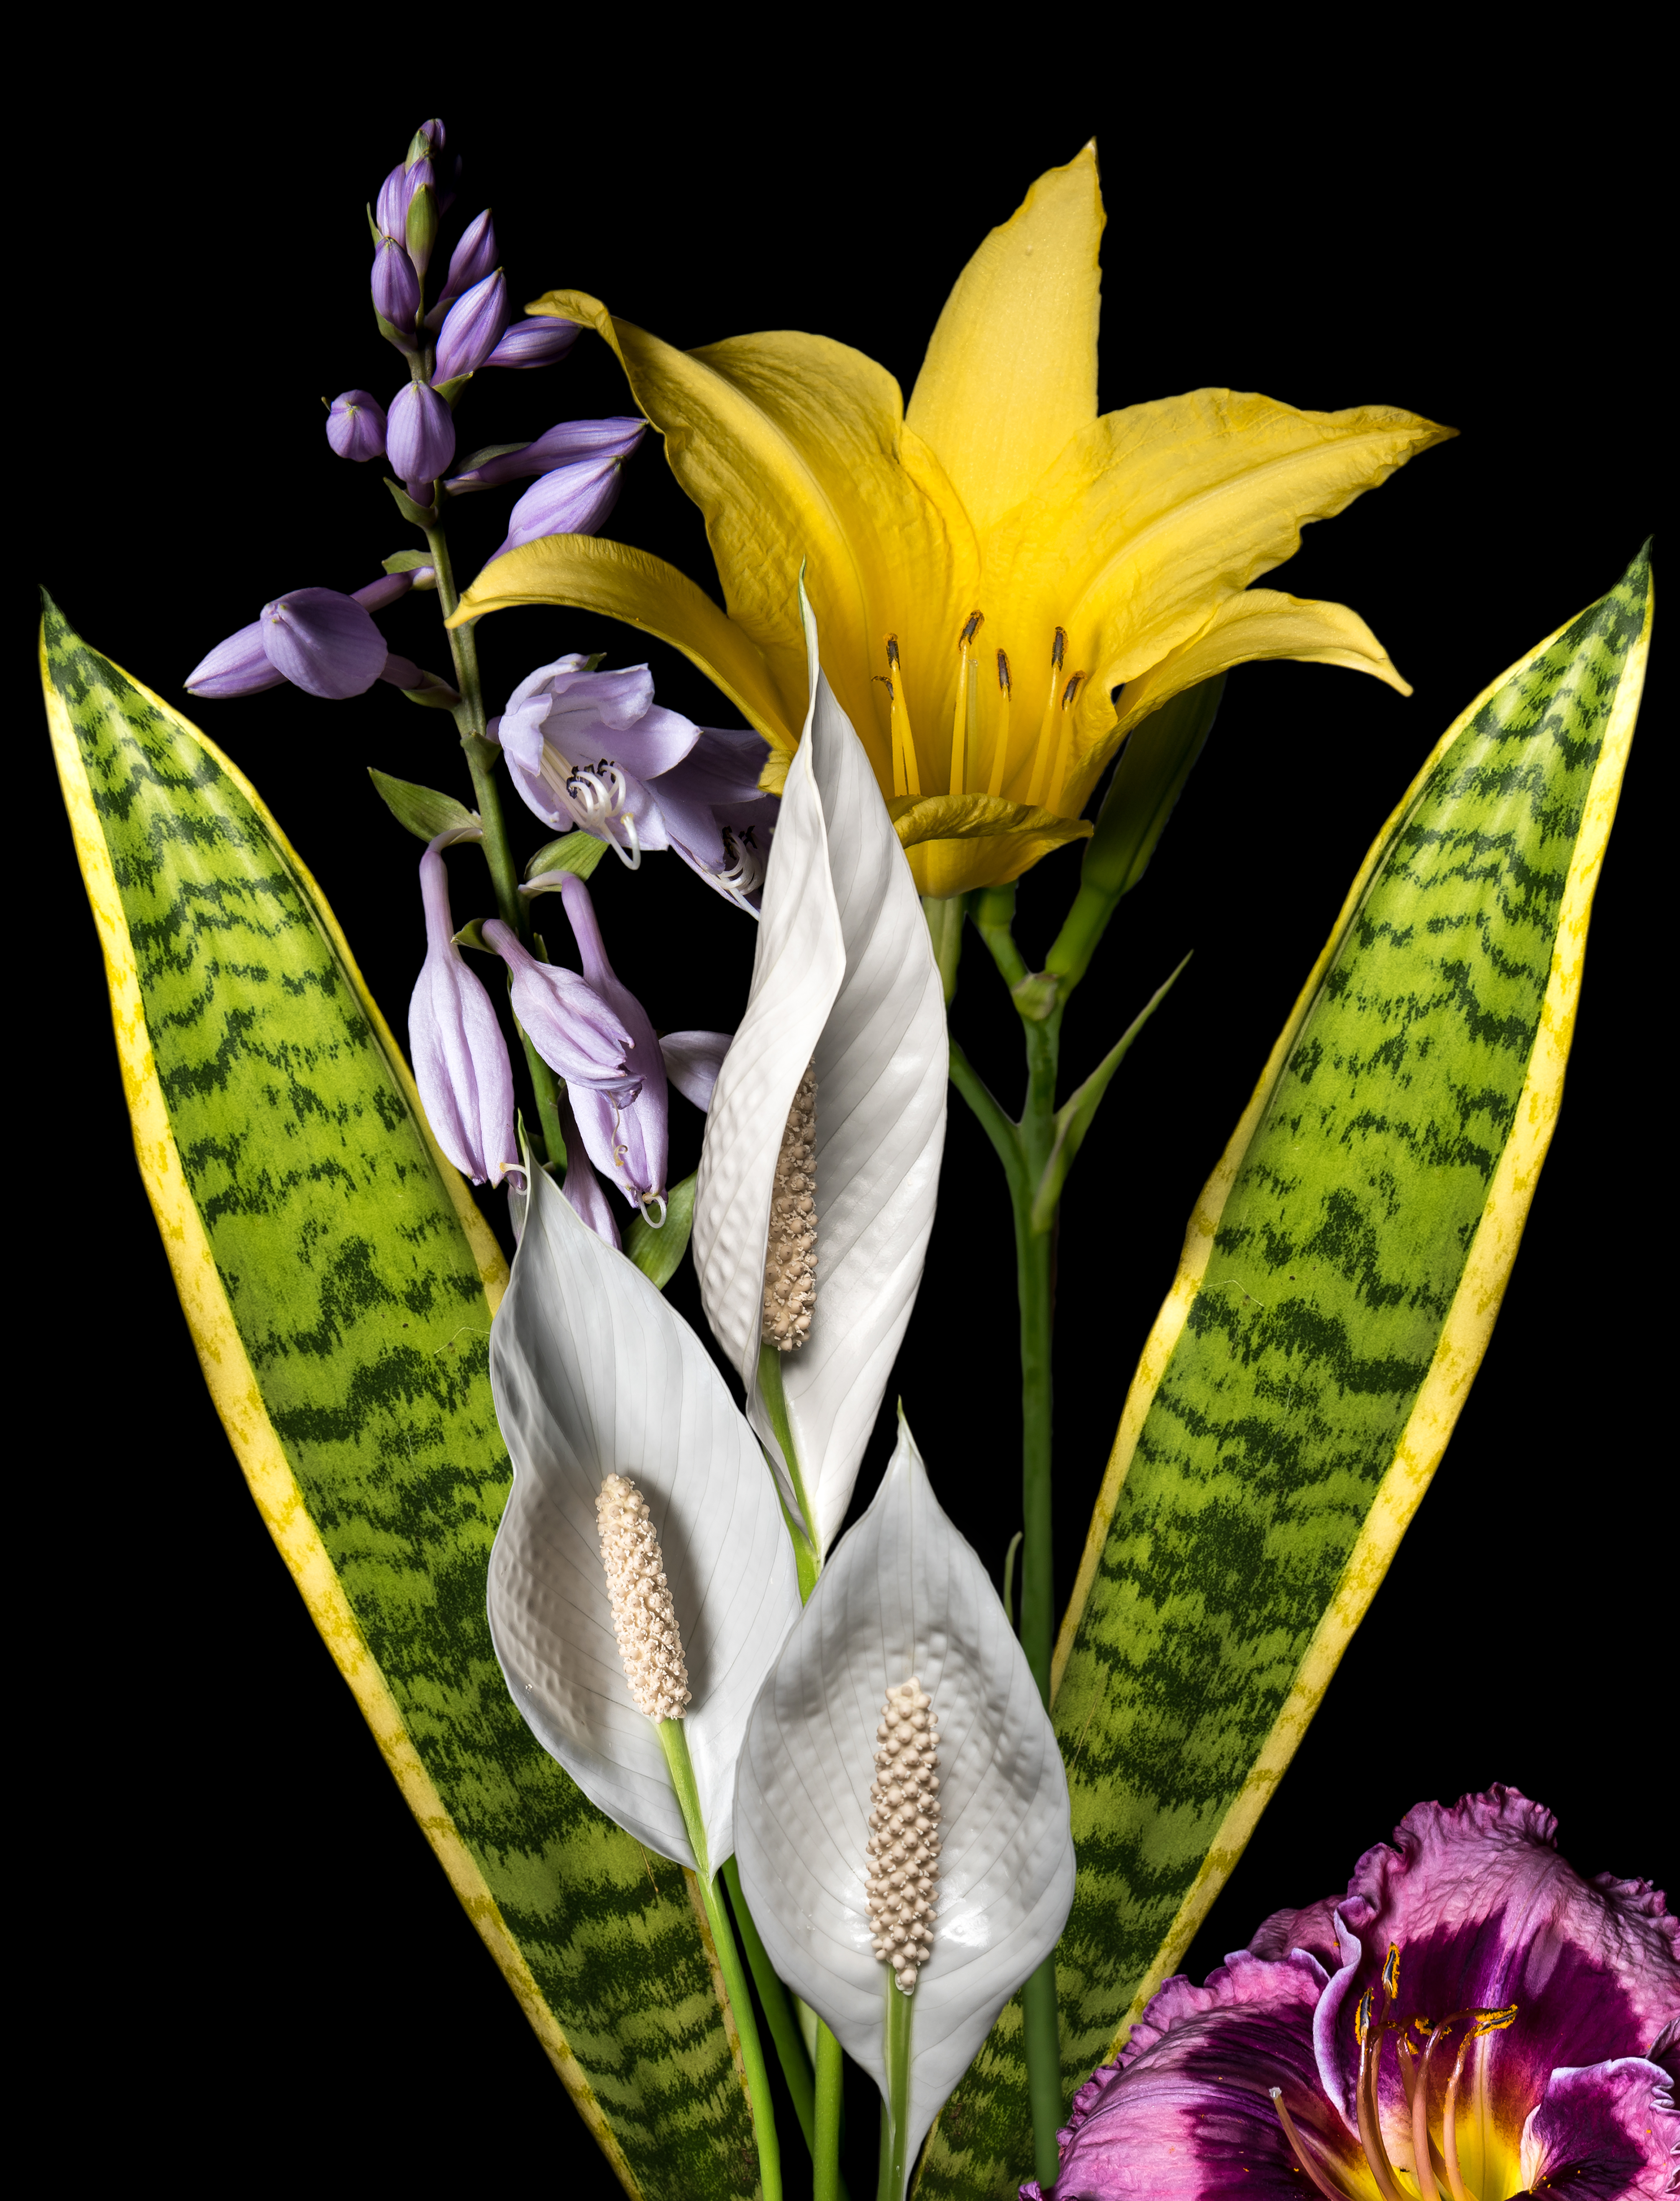
flowers, plant, lilly, flower, flowering plant, petal, yellow, botany, iris, lily family, still life photography, still life, lily, cut flowers, perennial plant